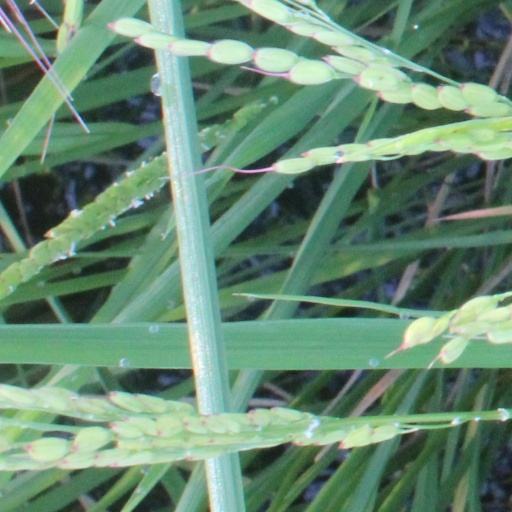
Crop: rice